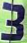
Number: 3